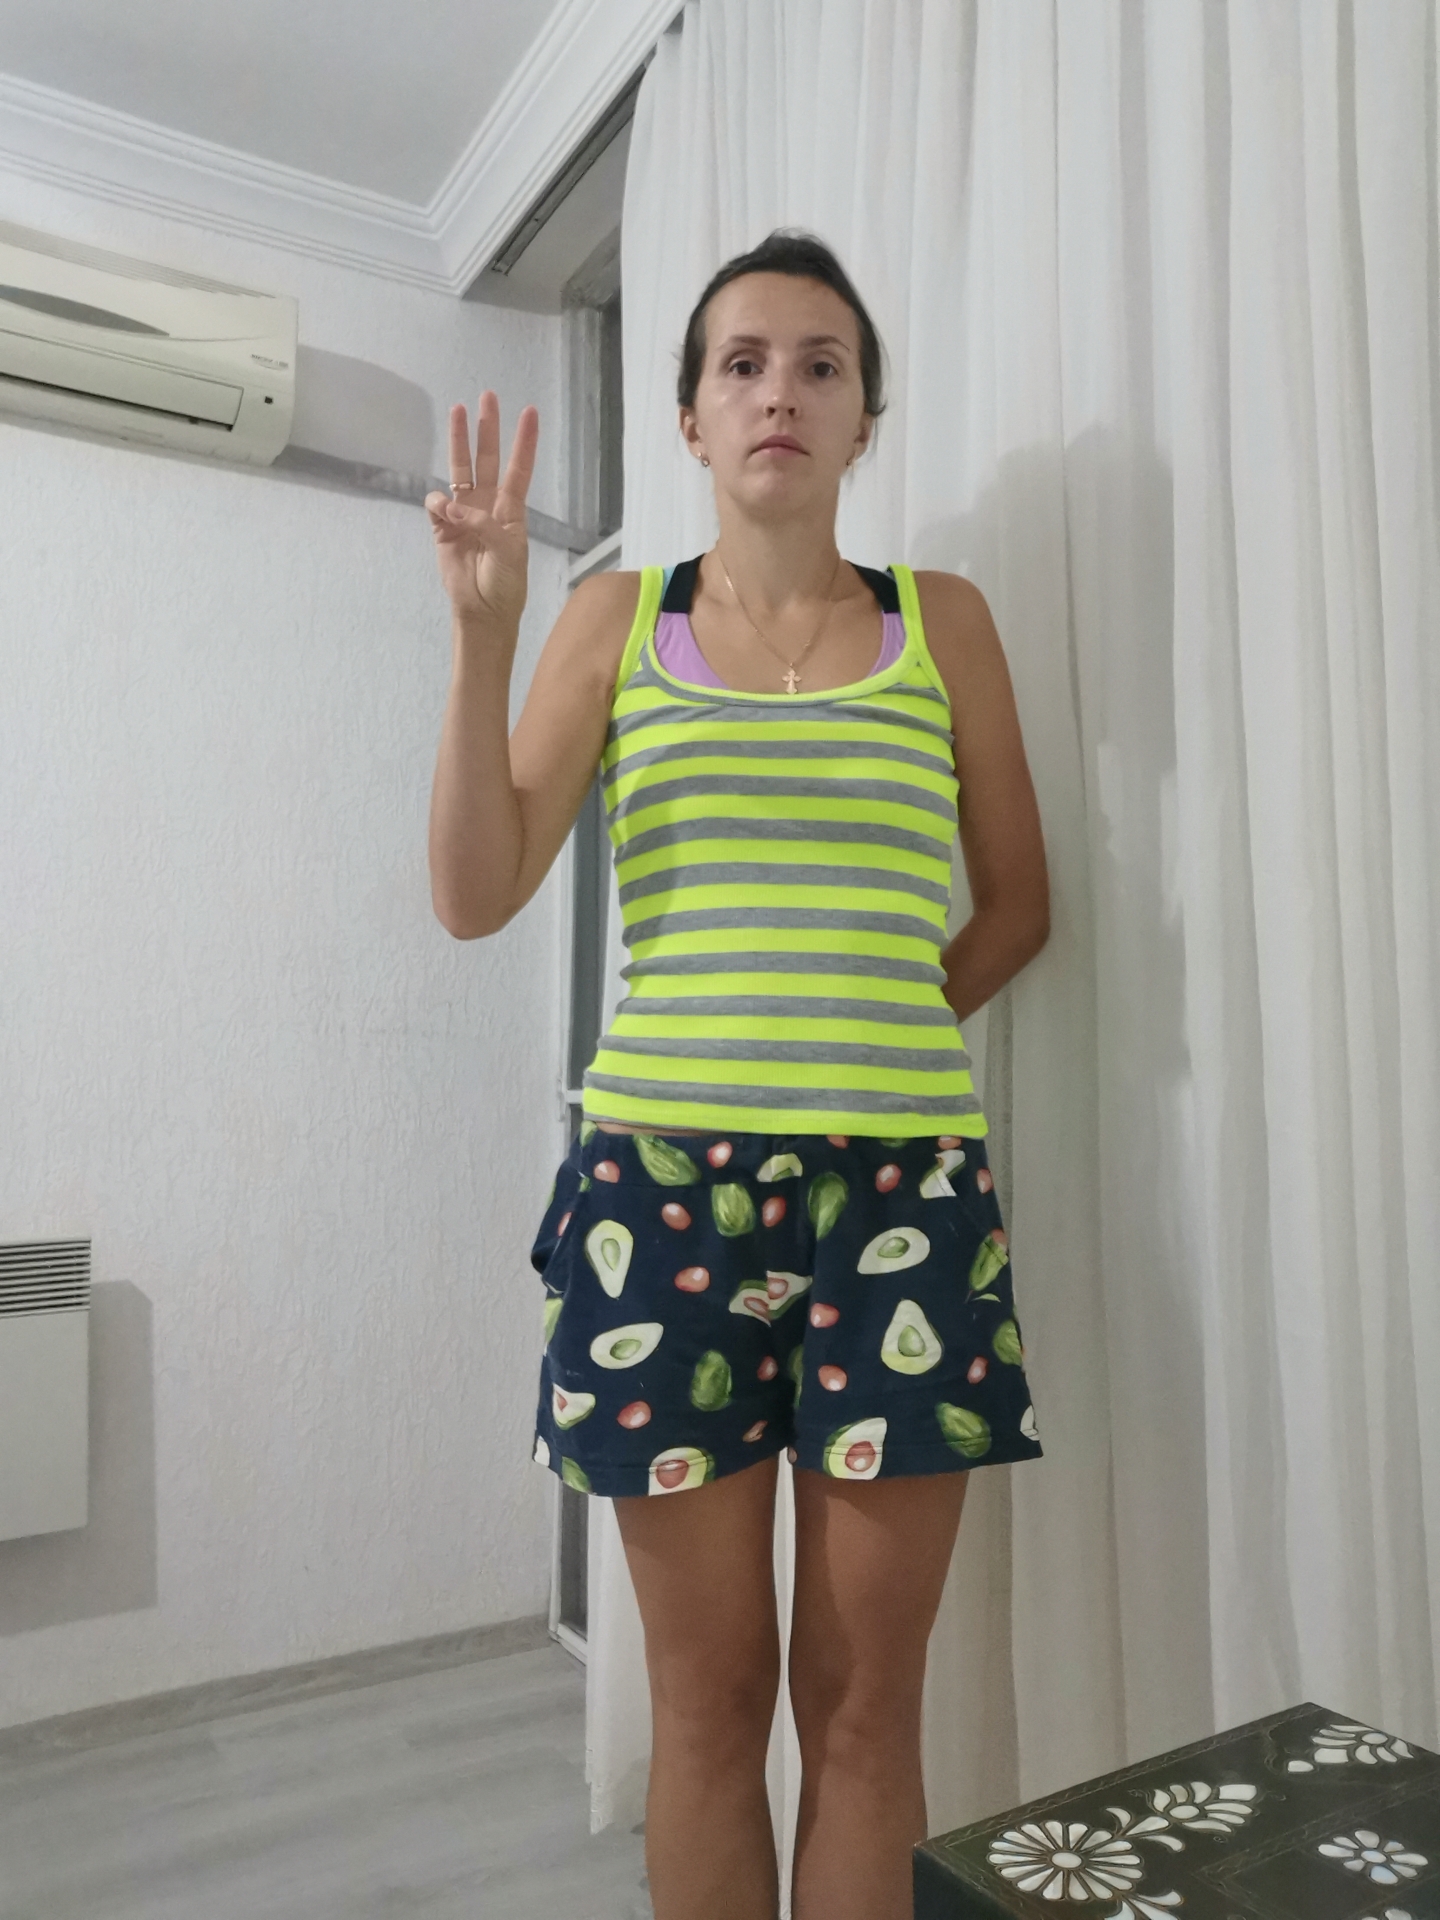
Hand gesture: three